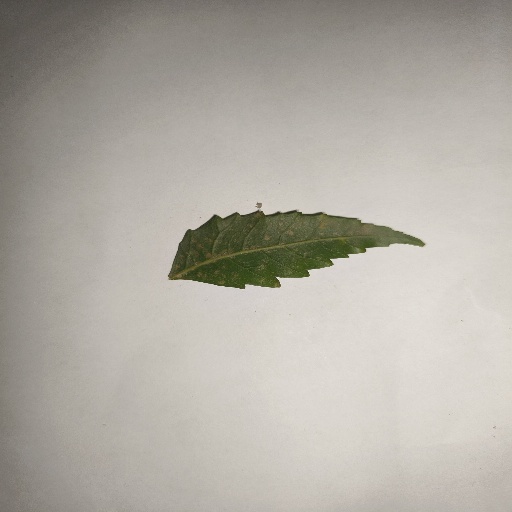
Species: Neem
Leaf condition: Powdery Mildew